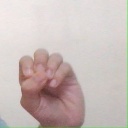
अक्षर: उ